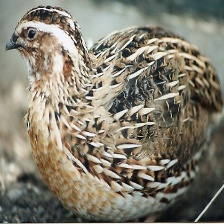
Species: HARLEQUIN QUAIL
Scientific name: COTURNIX DELEGORGUEI
ImageNet parent category: quail